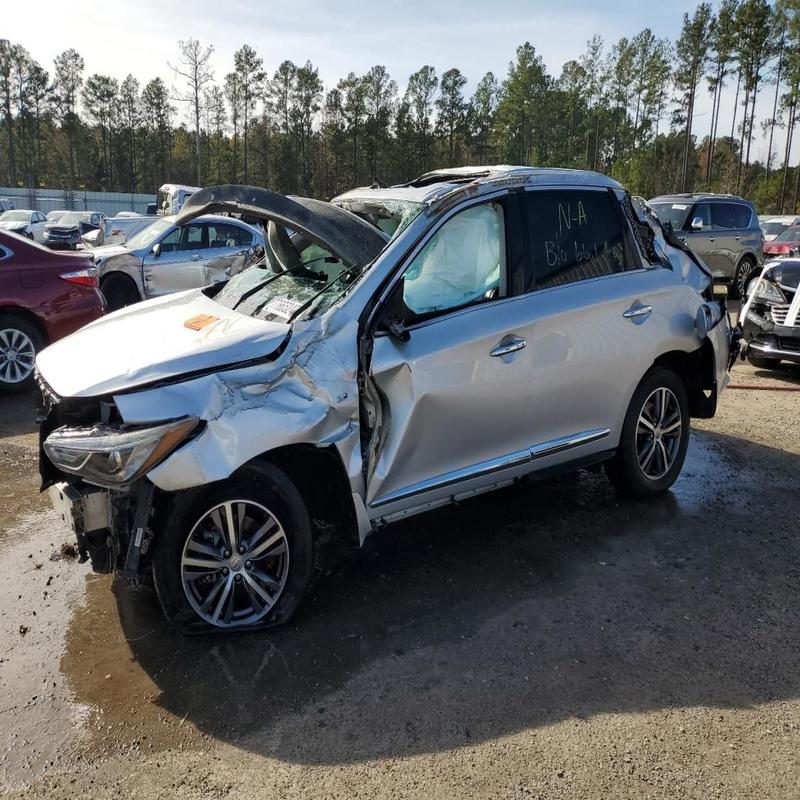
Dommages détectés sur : plaque d'immatriculation avant, pare-choc avant, feu avant gauche, capot, pare-brise avant, aile avant gauche, porte avant gauche, aile arrière gauche, malle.
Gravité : majeur